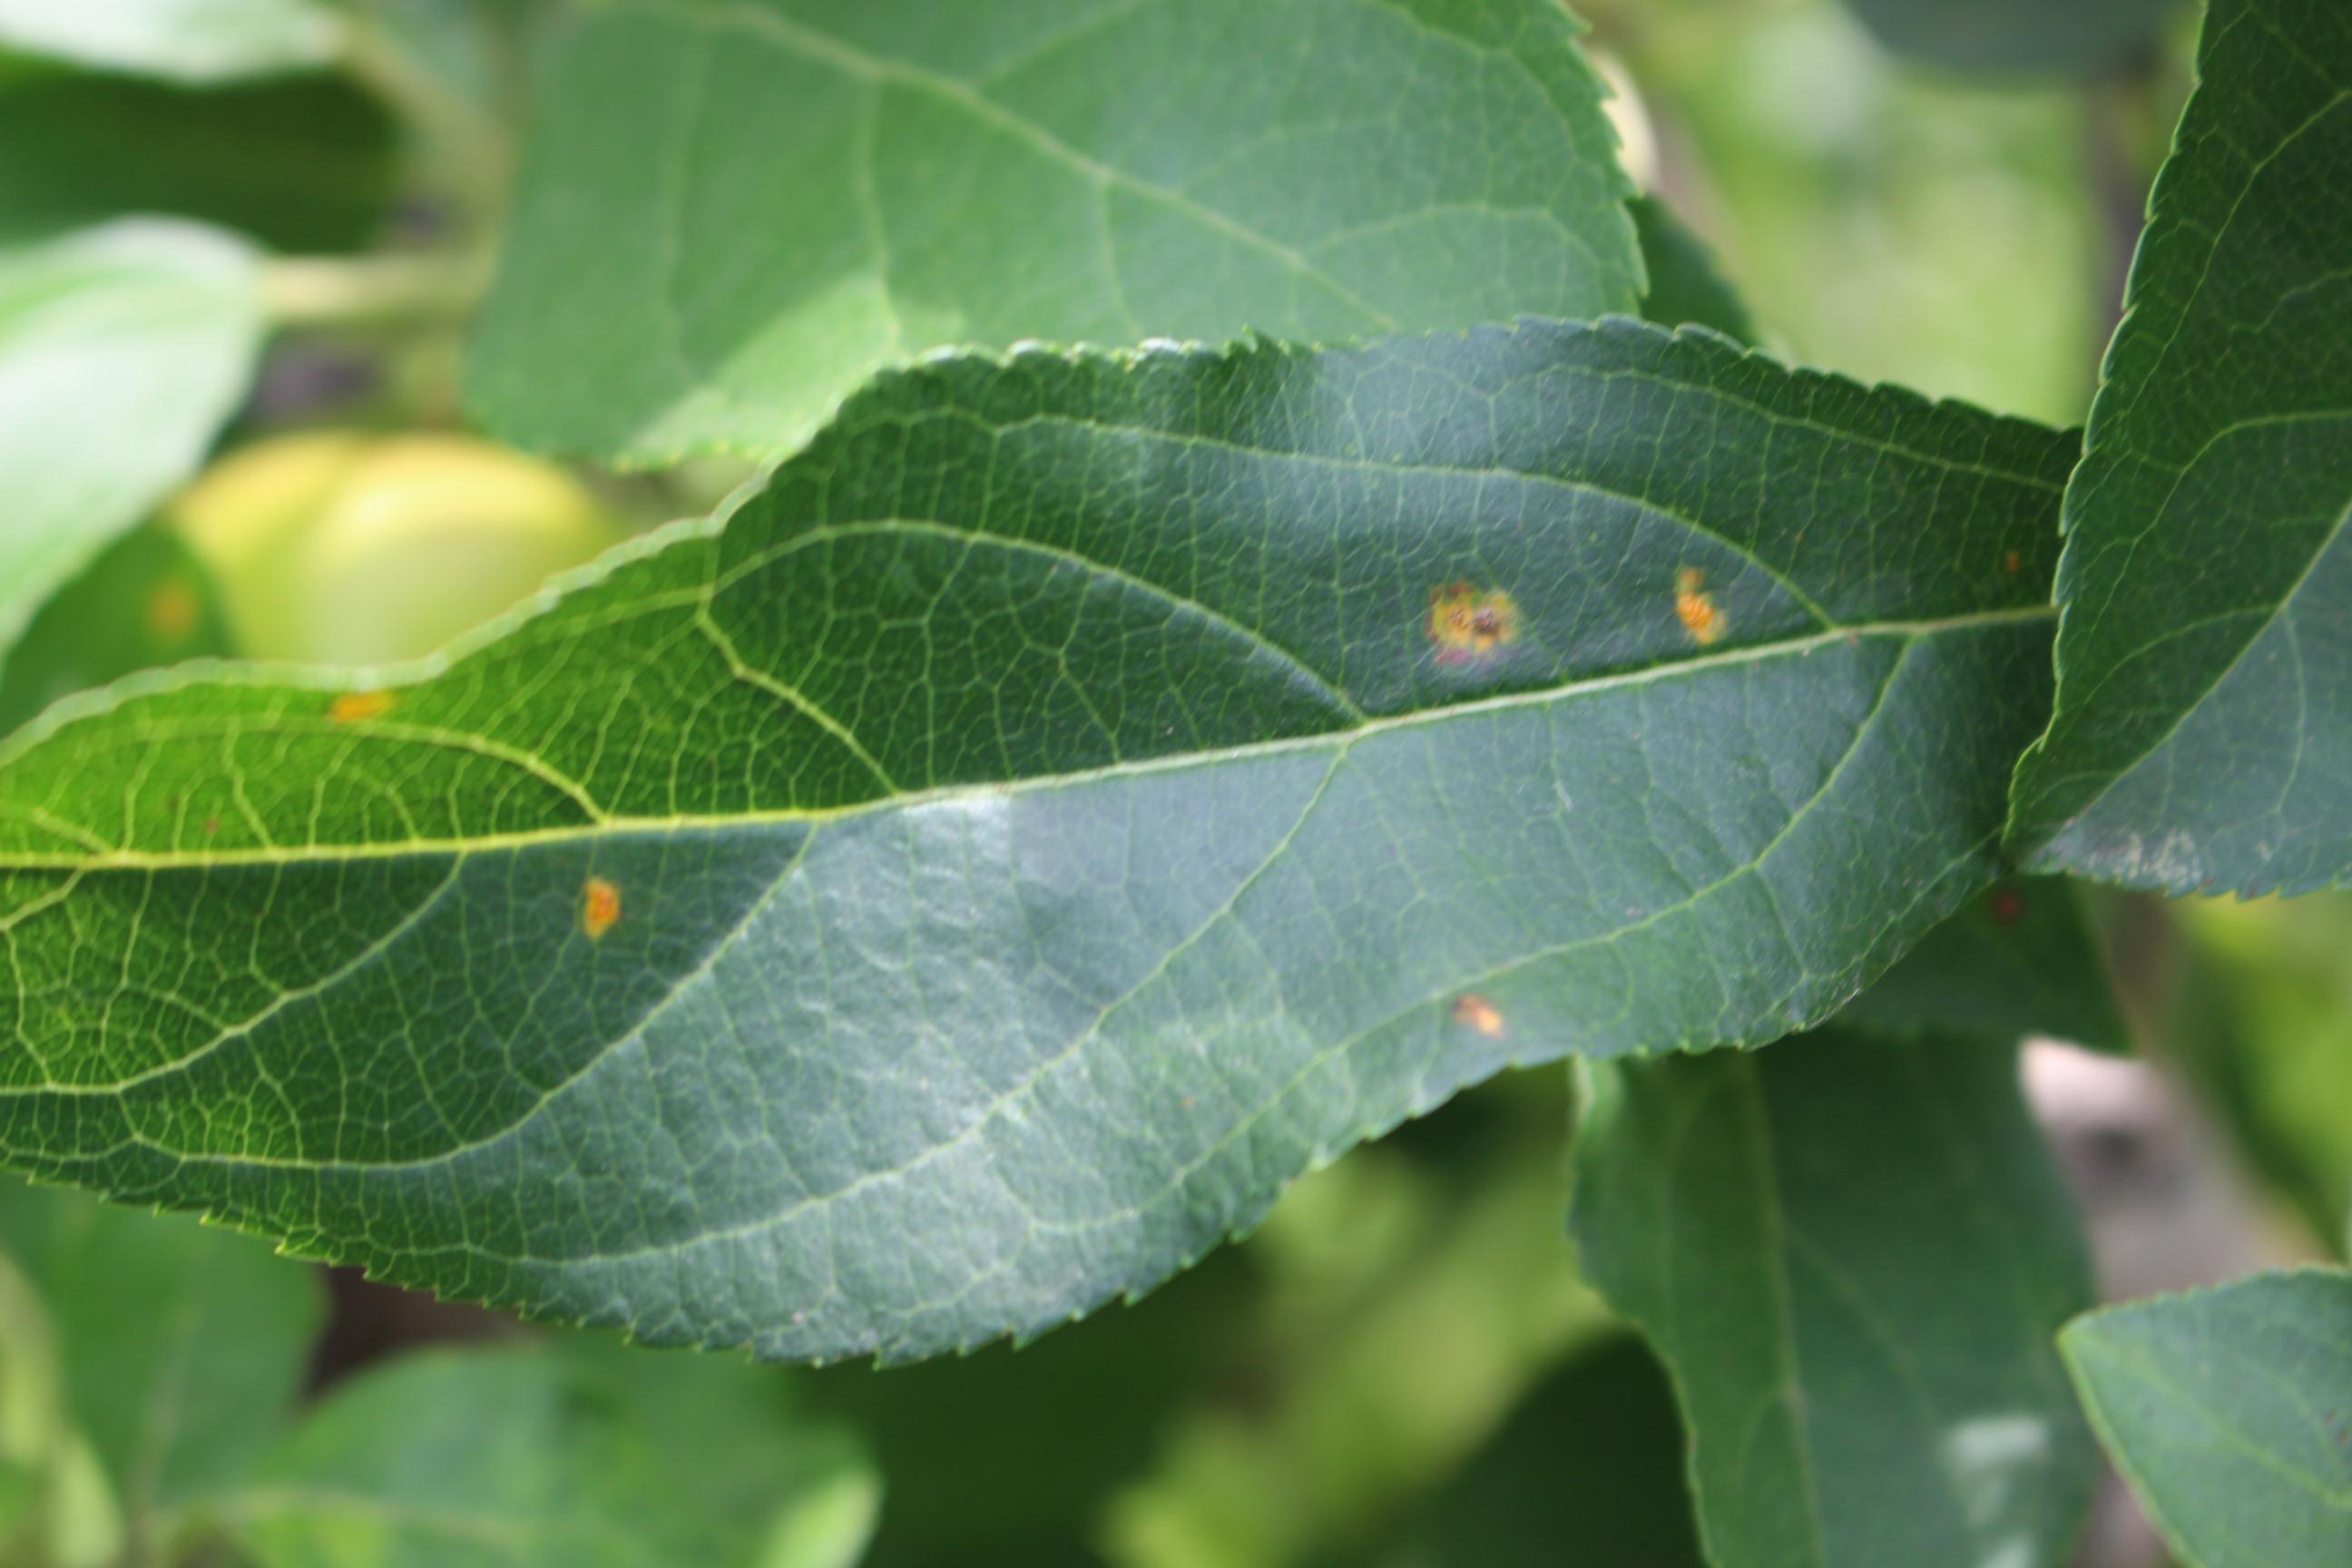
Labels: rust